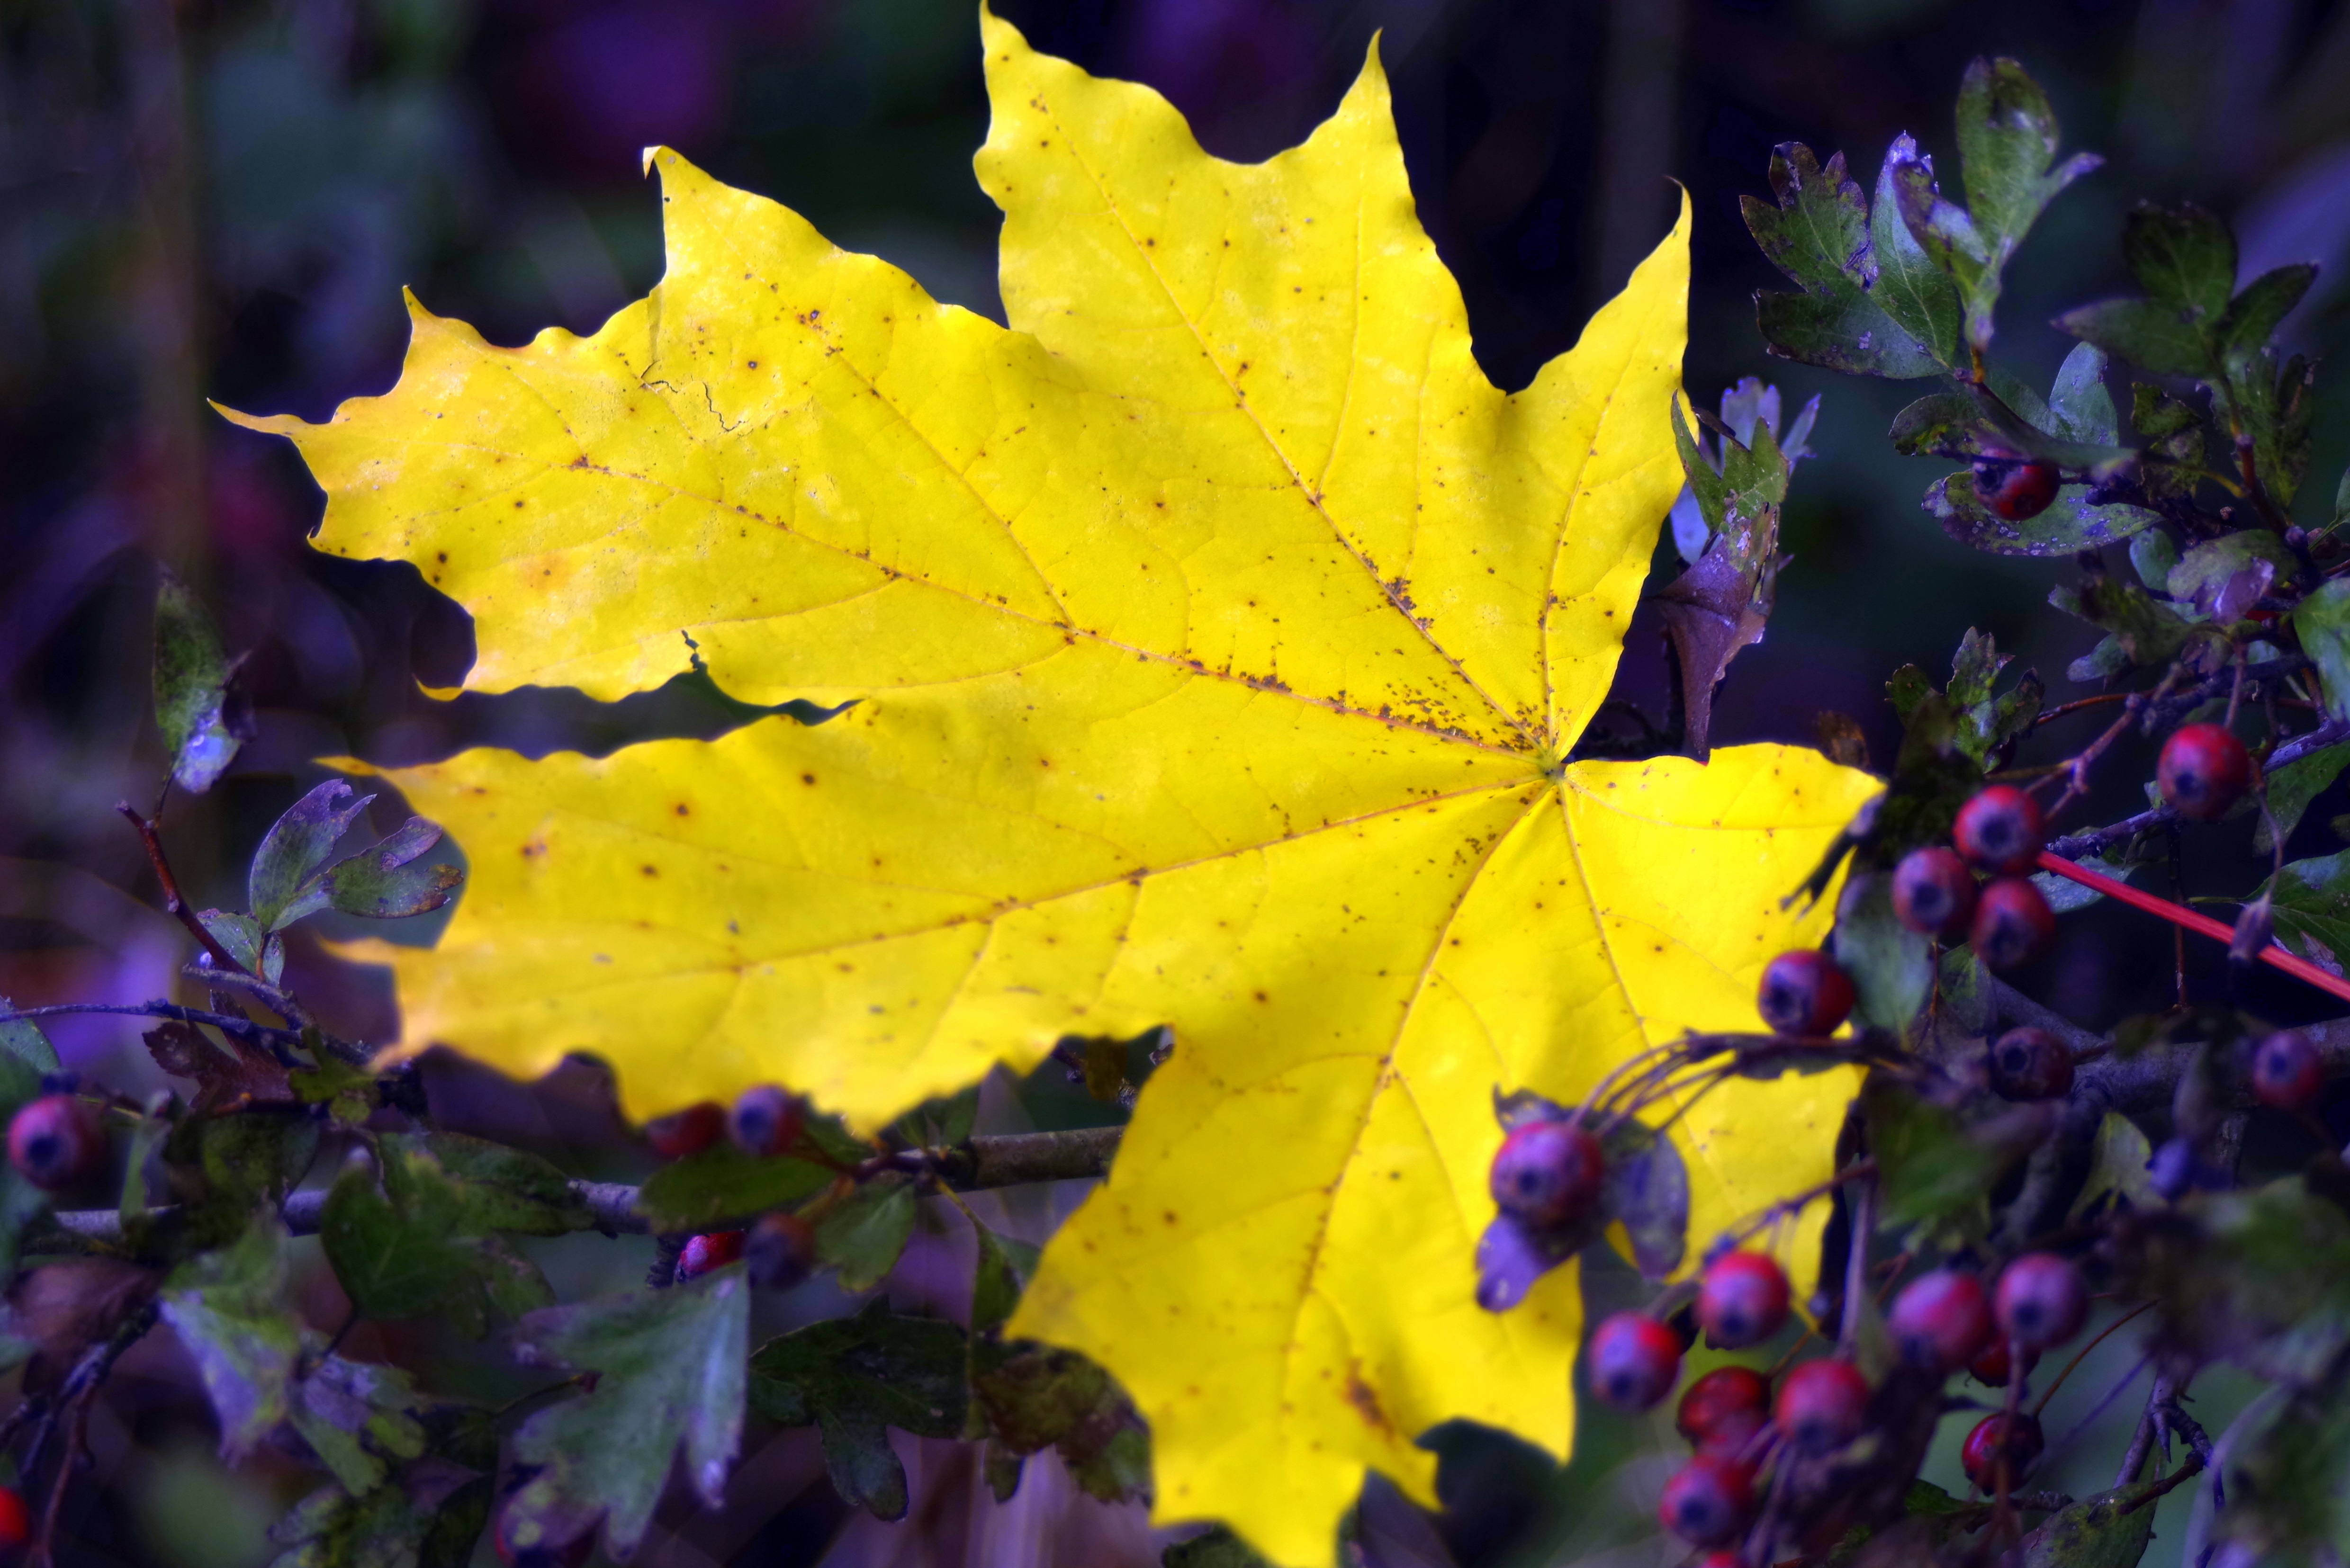
tree, nature, branch, plant, sunlight, leaf, flower, autumn, glow, yellow, flora, season, maple leaf, colour, sunny, colors, gold, shrub, autumn leaf, dry leaves, clone, macro photography, partly sunny, spacer, tint, flowering plant, woody plant, land plant